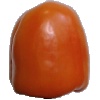
Label: Pepper Orange 1